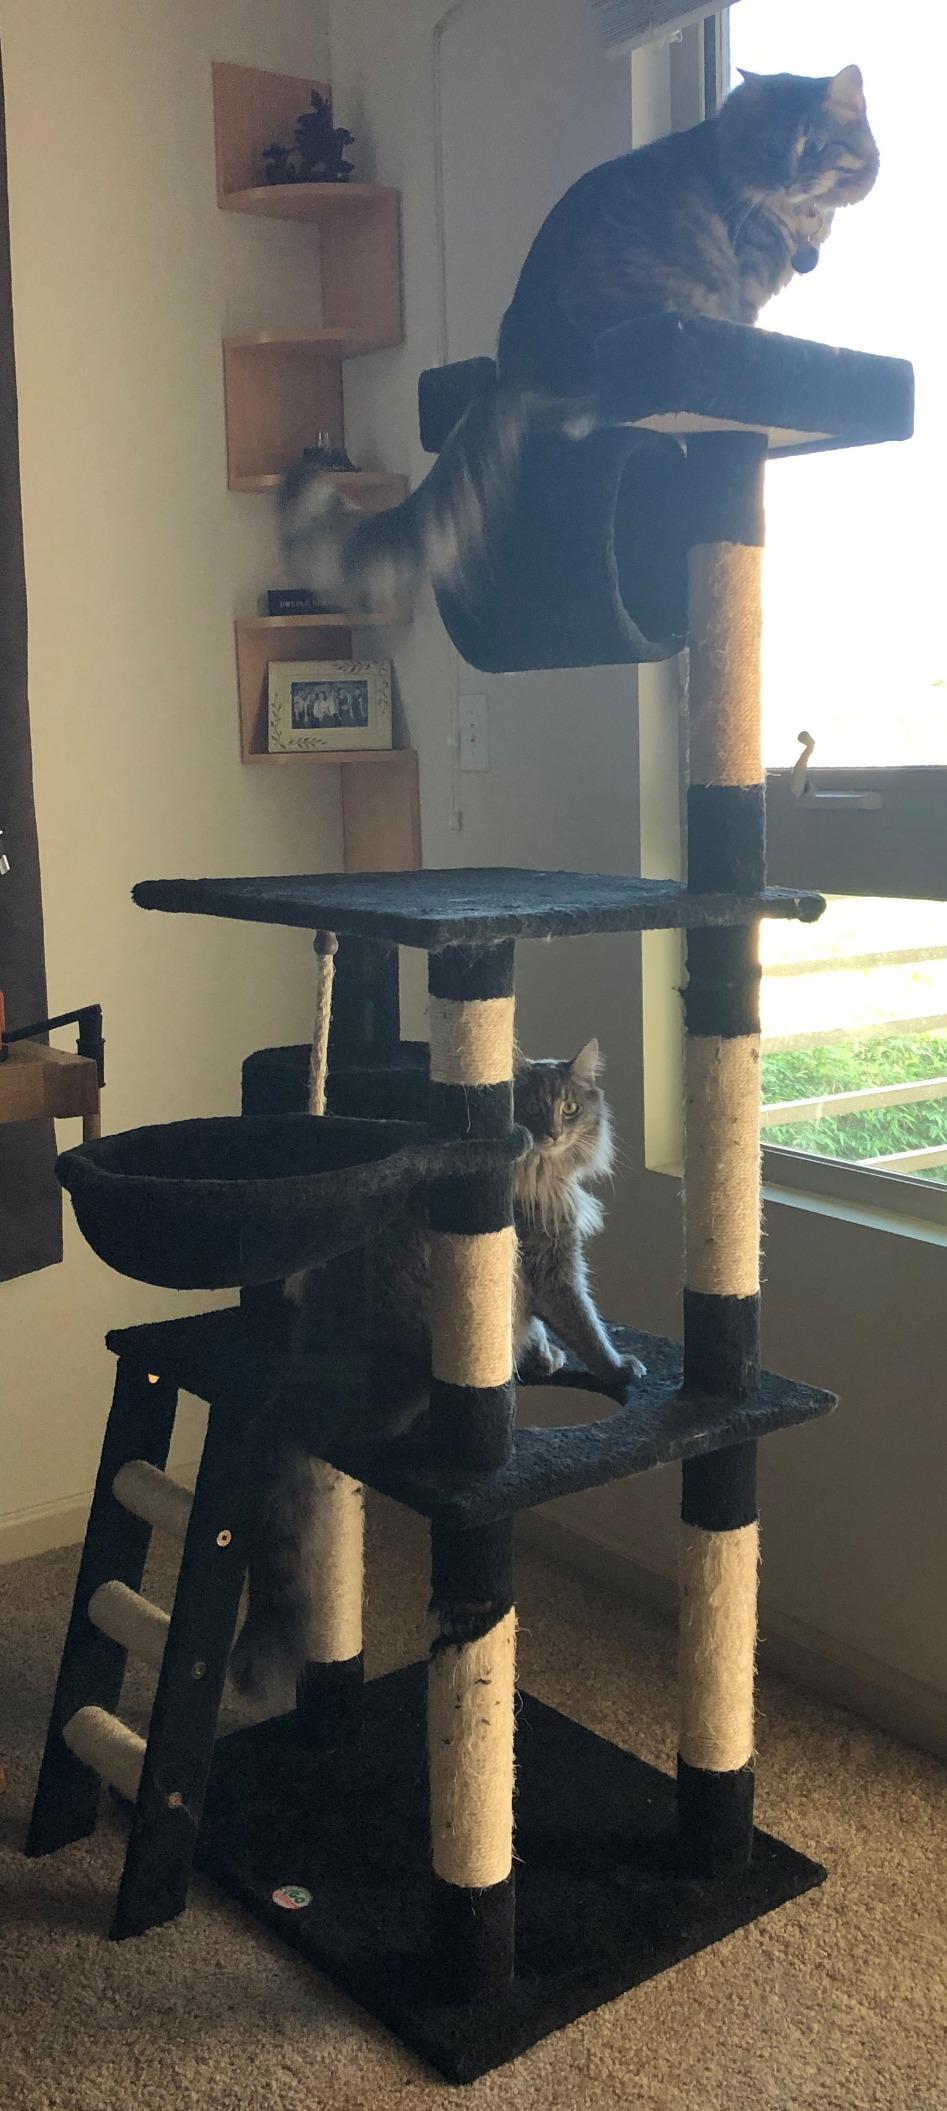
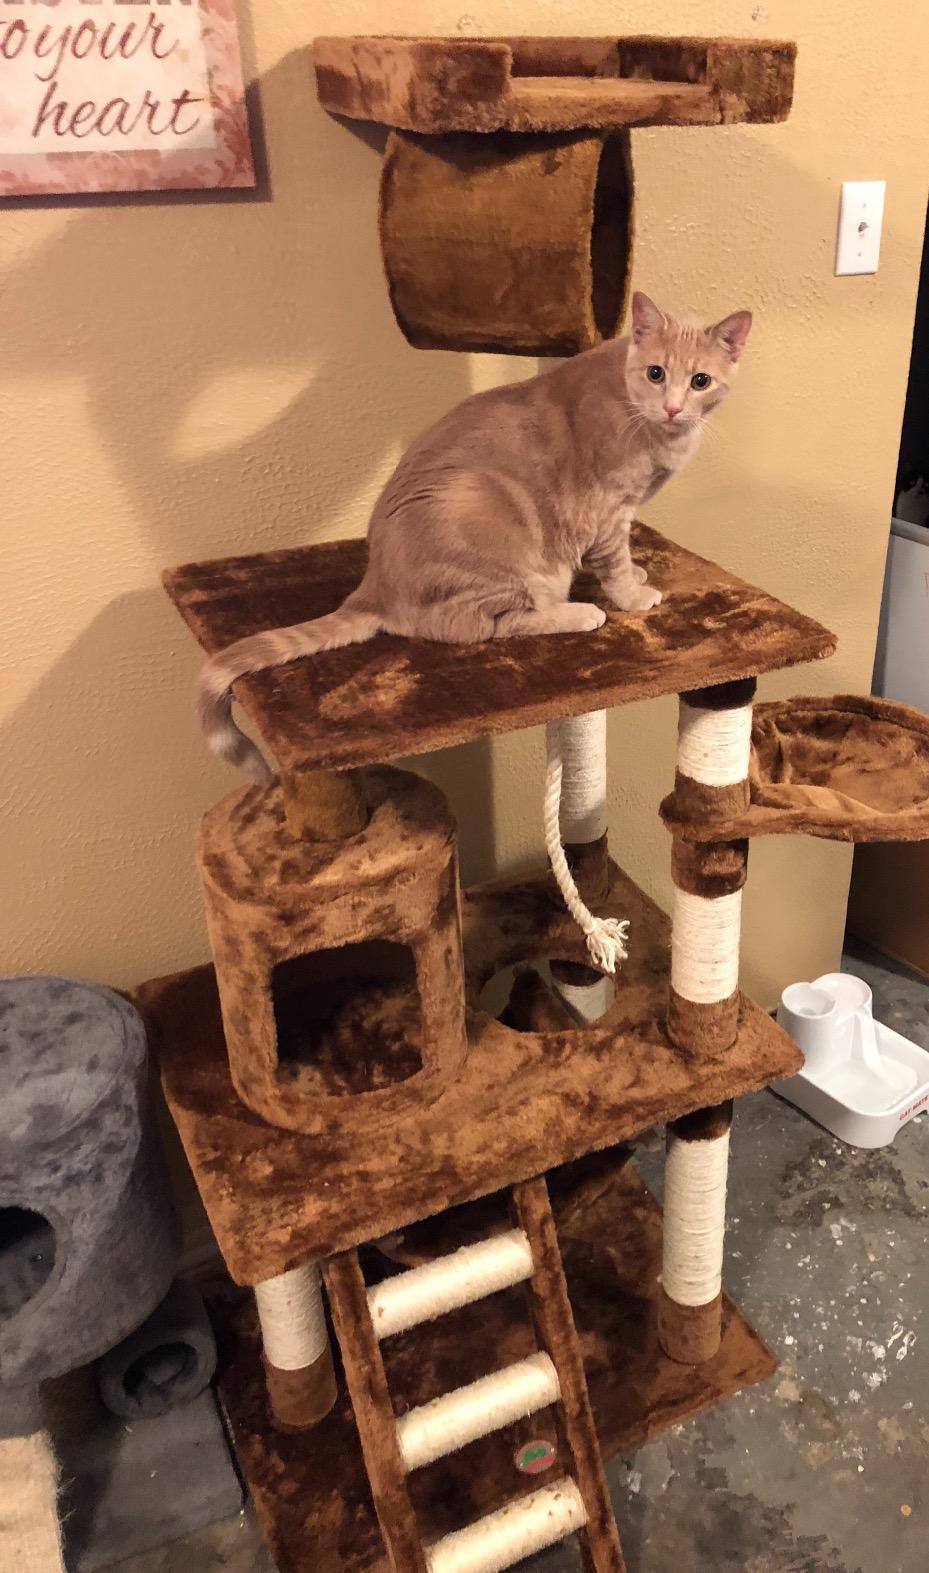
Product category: items_cat tree
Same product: no